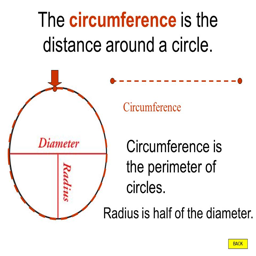
name the parts of circle .